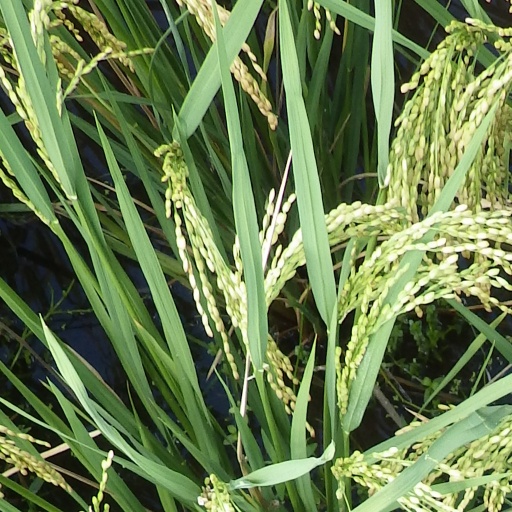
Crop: rice